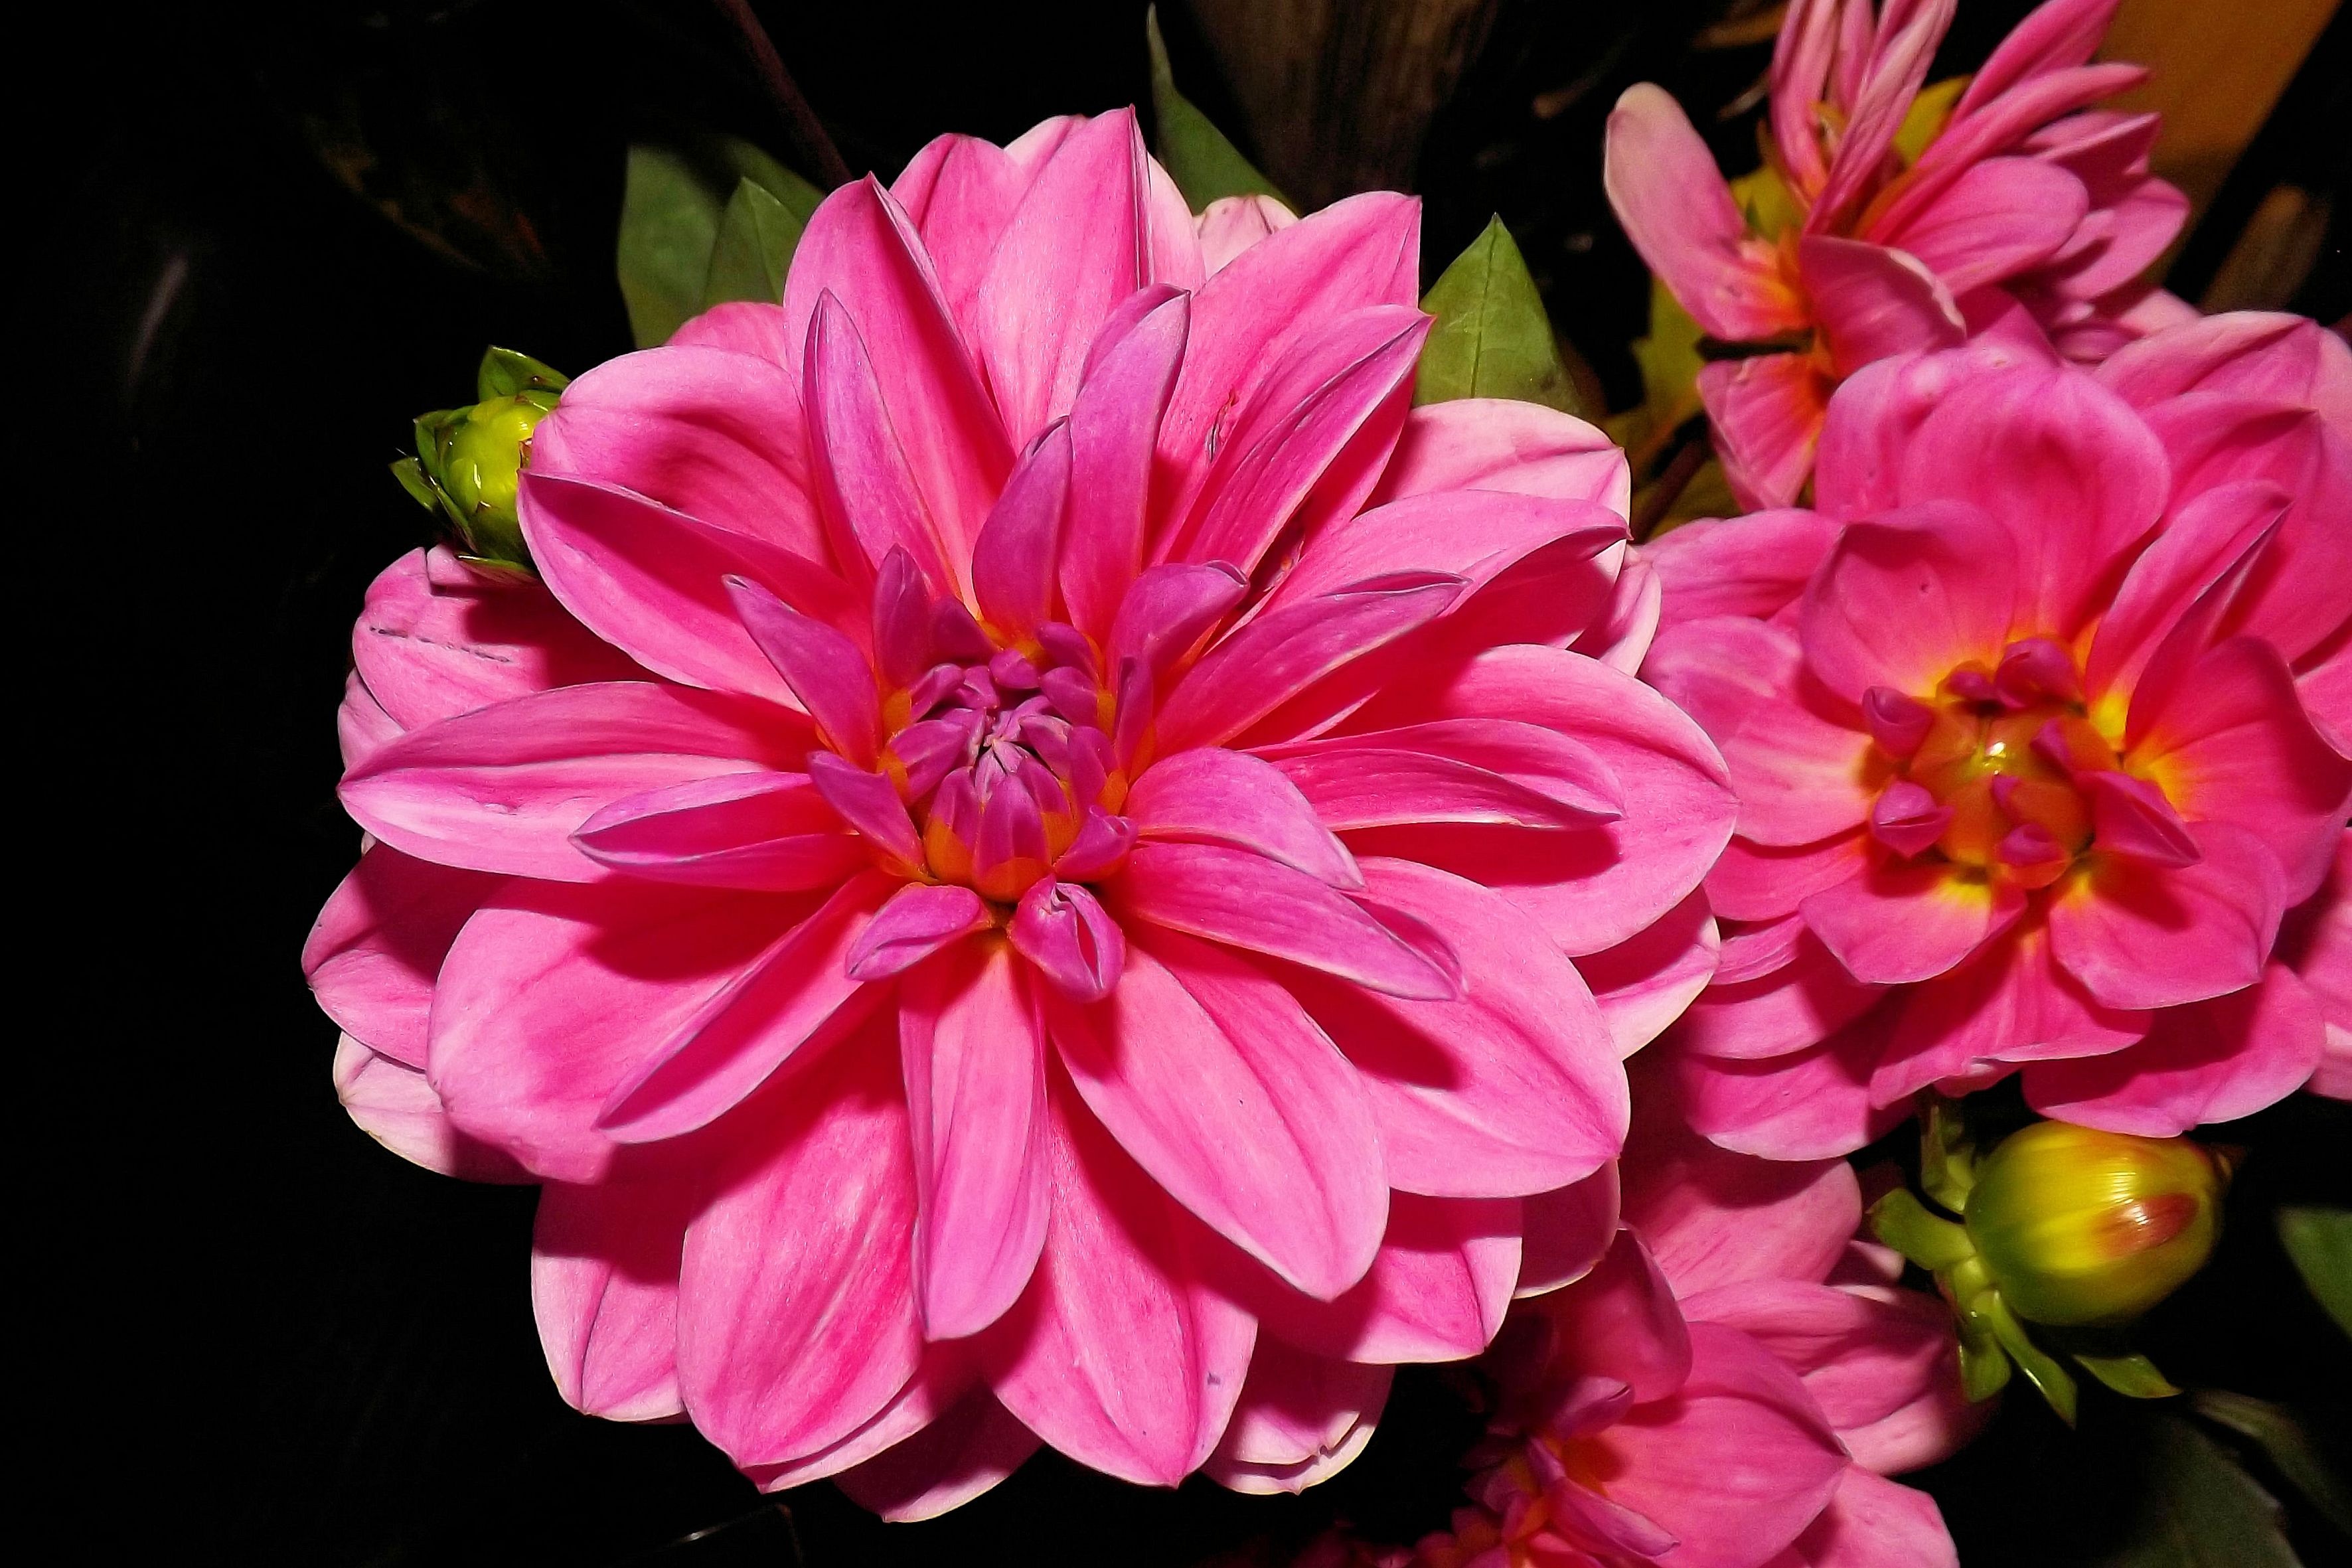
blossom, plant, flower, petal, pink, flora, dahlia, bud, dahlias, flower garden, dahlia garden, floristry, macro photography, ornamental plant, flowering plant, daisy family, annual plant, land plant